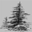
Label: pine_tree